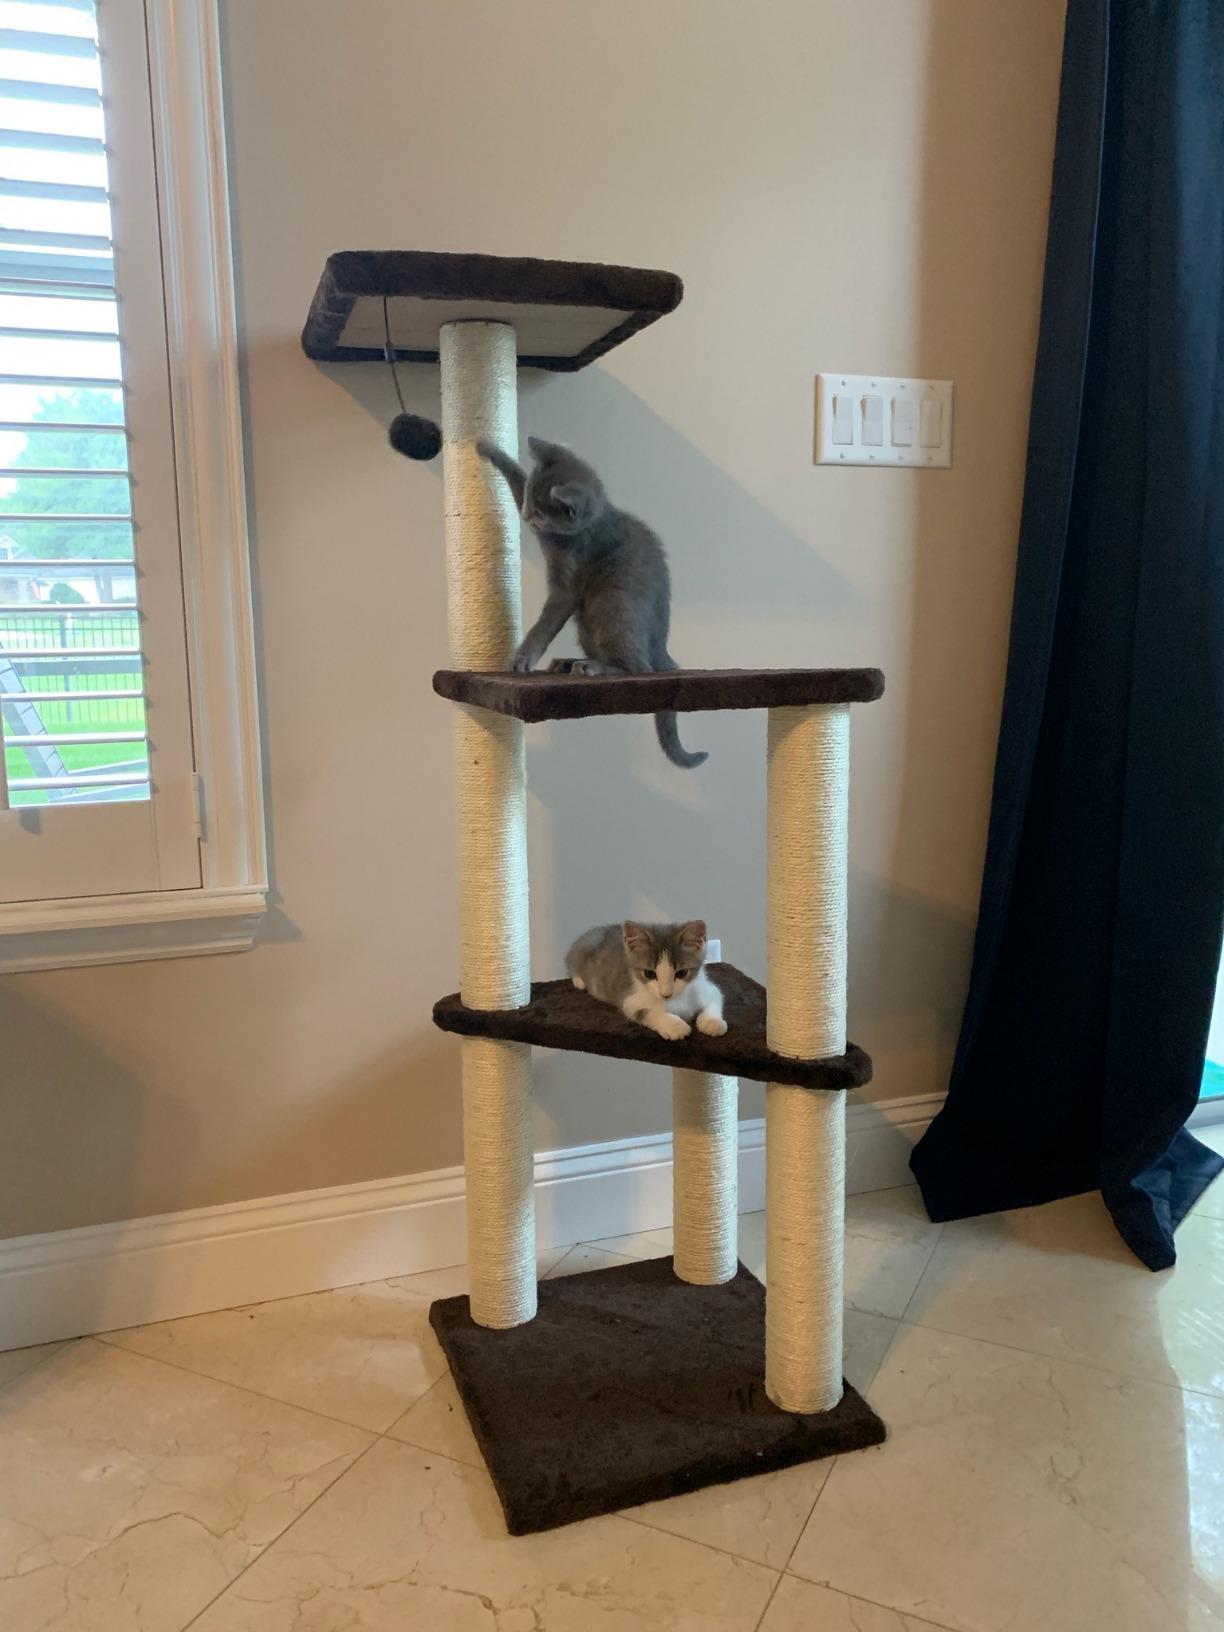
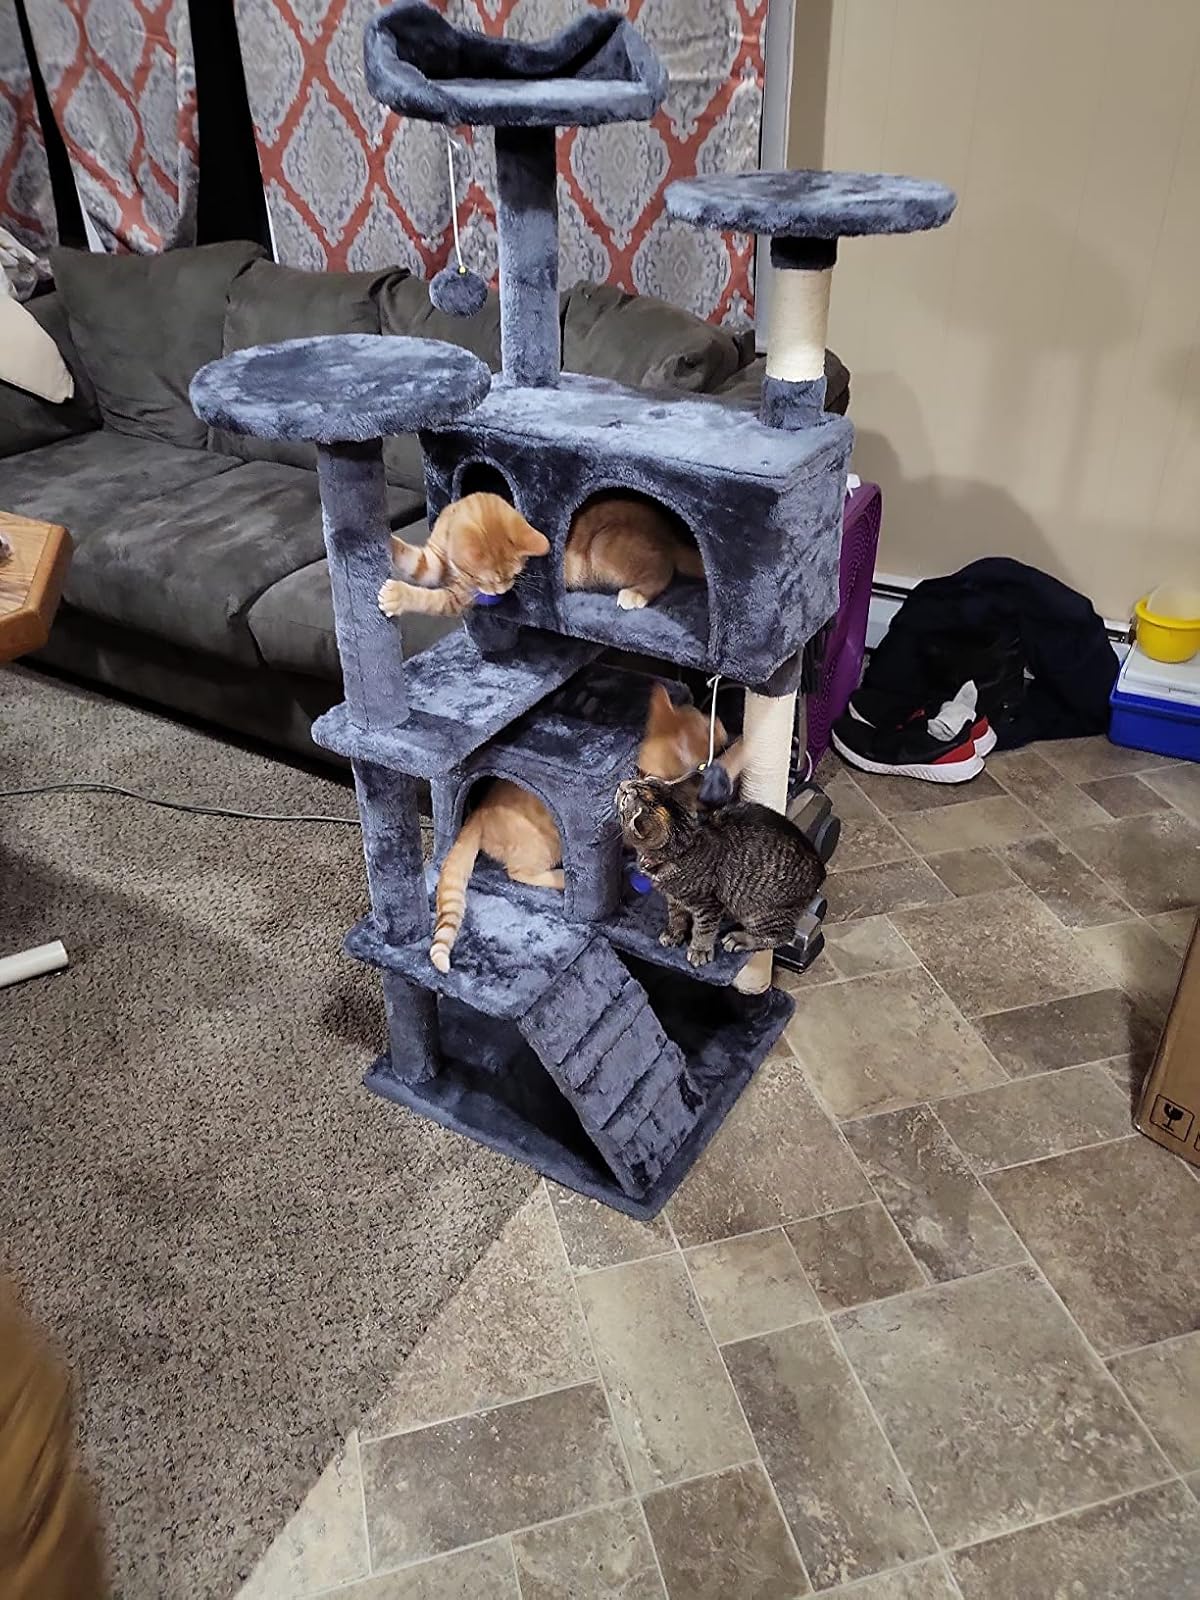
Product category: items_cat tree
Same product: no